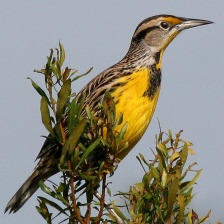
Species: EASTERN MEADOWLARK
Scientific name: STURNELLA MAGNA